Iron(I) hydride

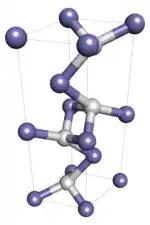
Ball and stick model of iron hydride

In iron(I) hydride, the atoms form a network, individual atoms being interconnected by covalent bonds. Since it is a polymeric solid, a monocrystalline sample is not expected to undergo state transitions, such as melting and dissolution, as this would require the rearrangement of molecular bonds and consequently, change its chemical identity. Colloidal crystalline samples, wherein intermolecular forces are relevant, are expected to undergo state transitions.